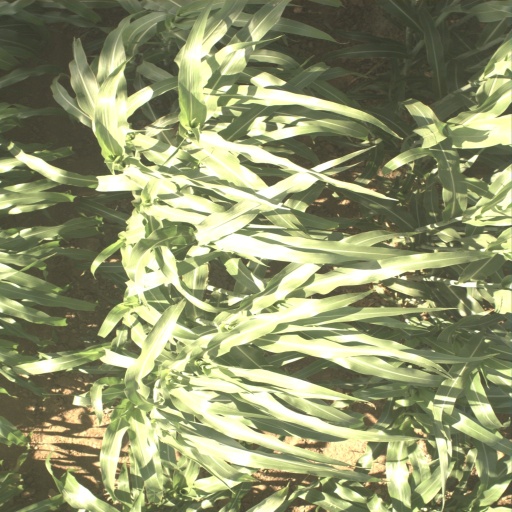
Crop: sorghum